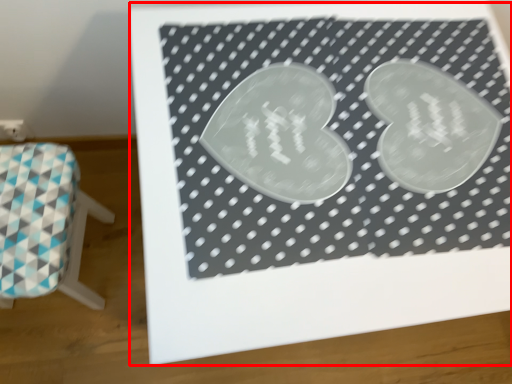
Question: From the image's perspective, what is the correct spatial relationship of bulletin board (annotated by the red box) in relation to furniture? Select from the following
(A) below
(B) above
Answer: B